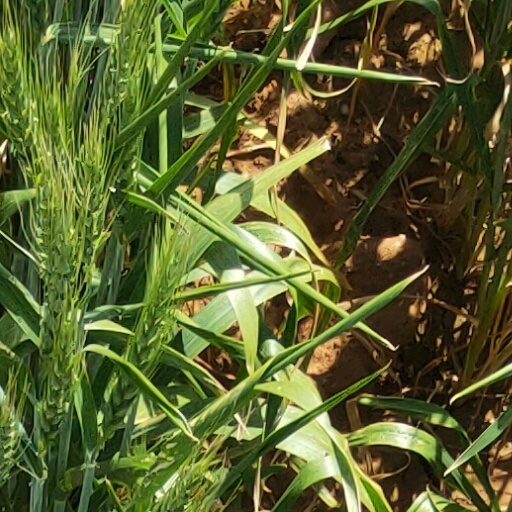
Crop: wheat